Answer in natural language. Which point is closer to the camera taking this photo, point B  or point C? Choose between the following options: C or B
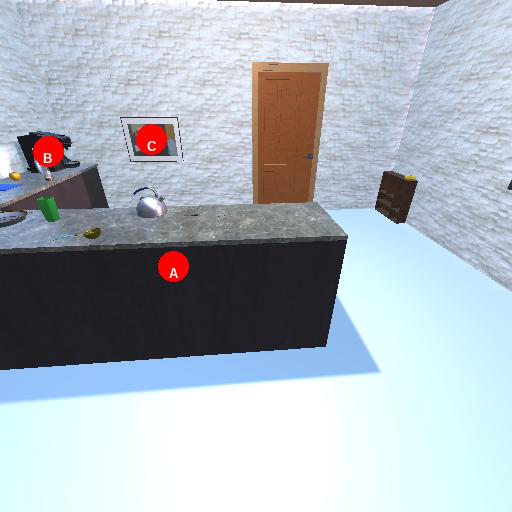
<answer>B</answer>